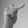
ASL letter: T